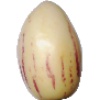
Label: pepino